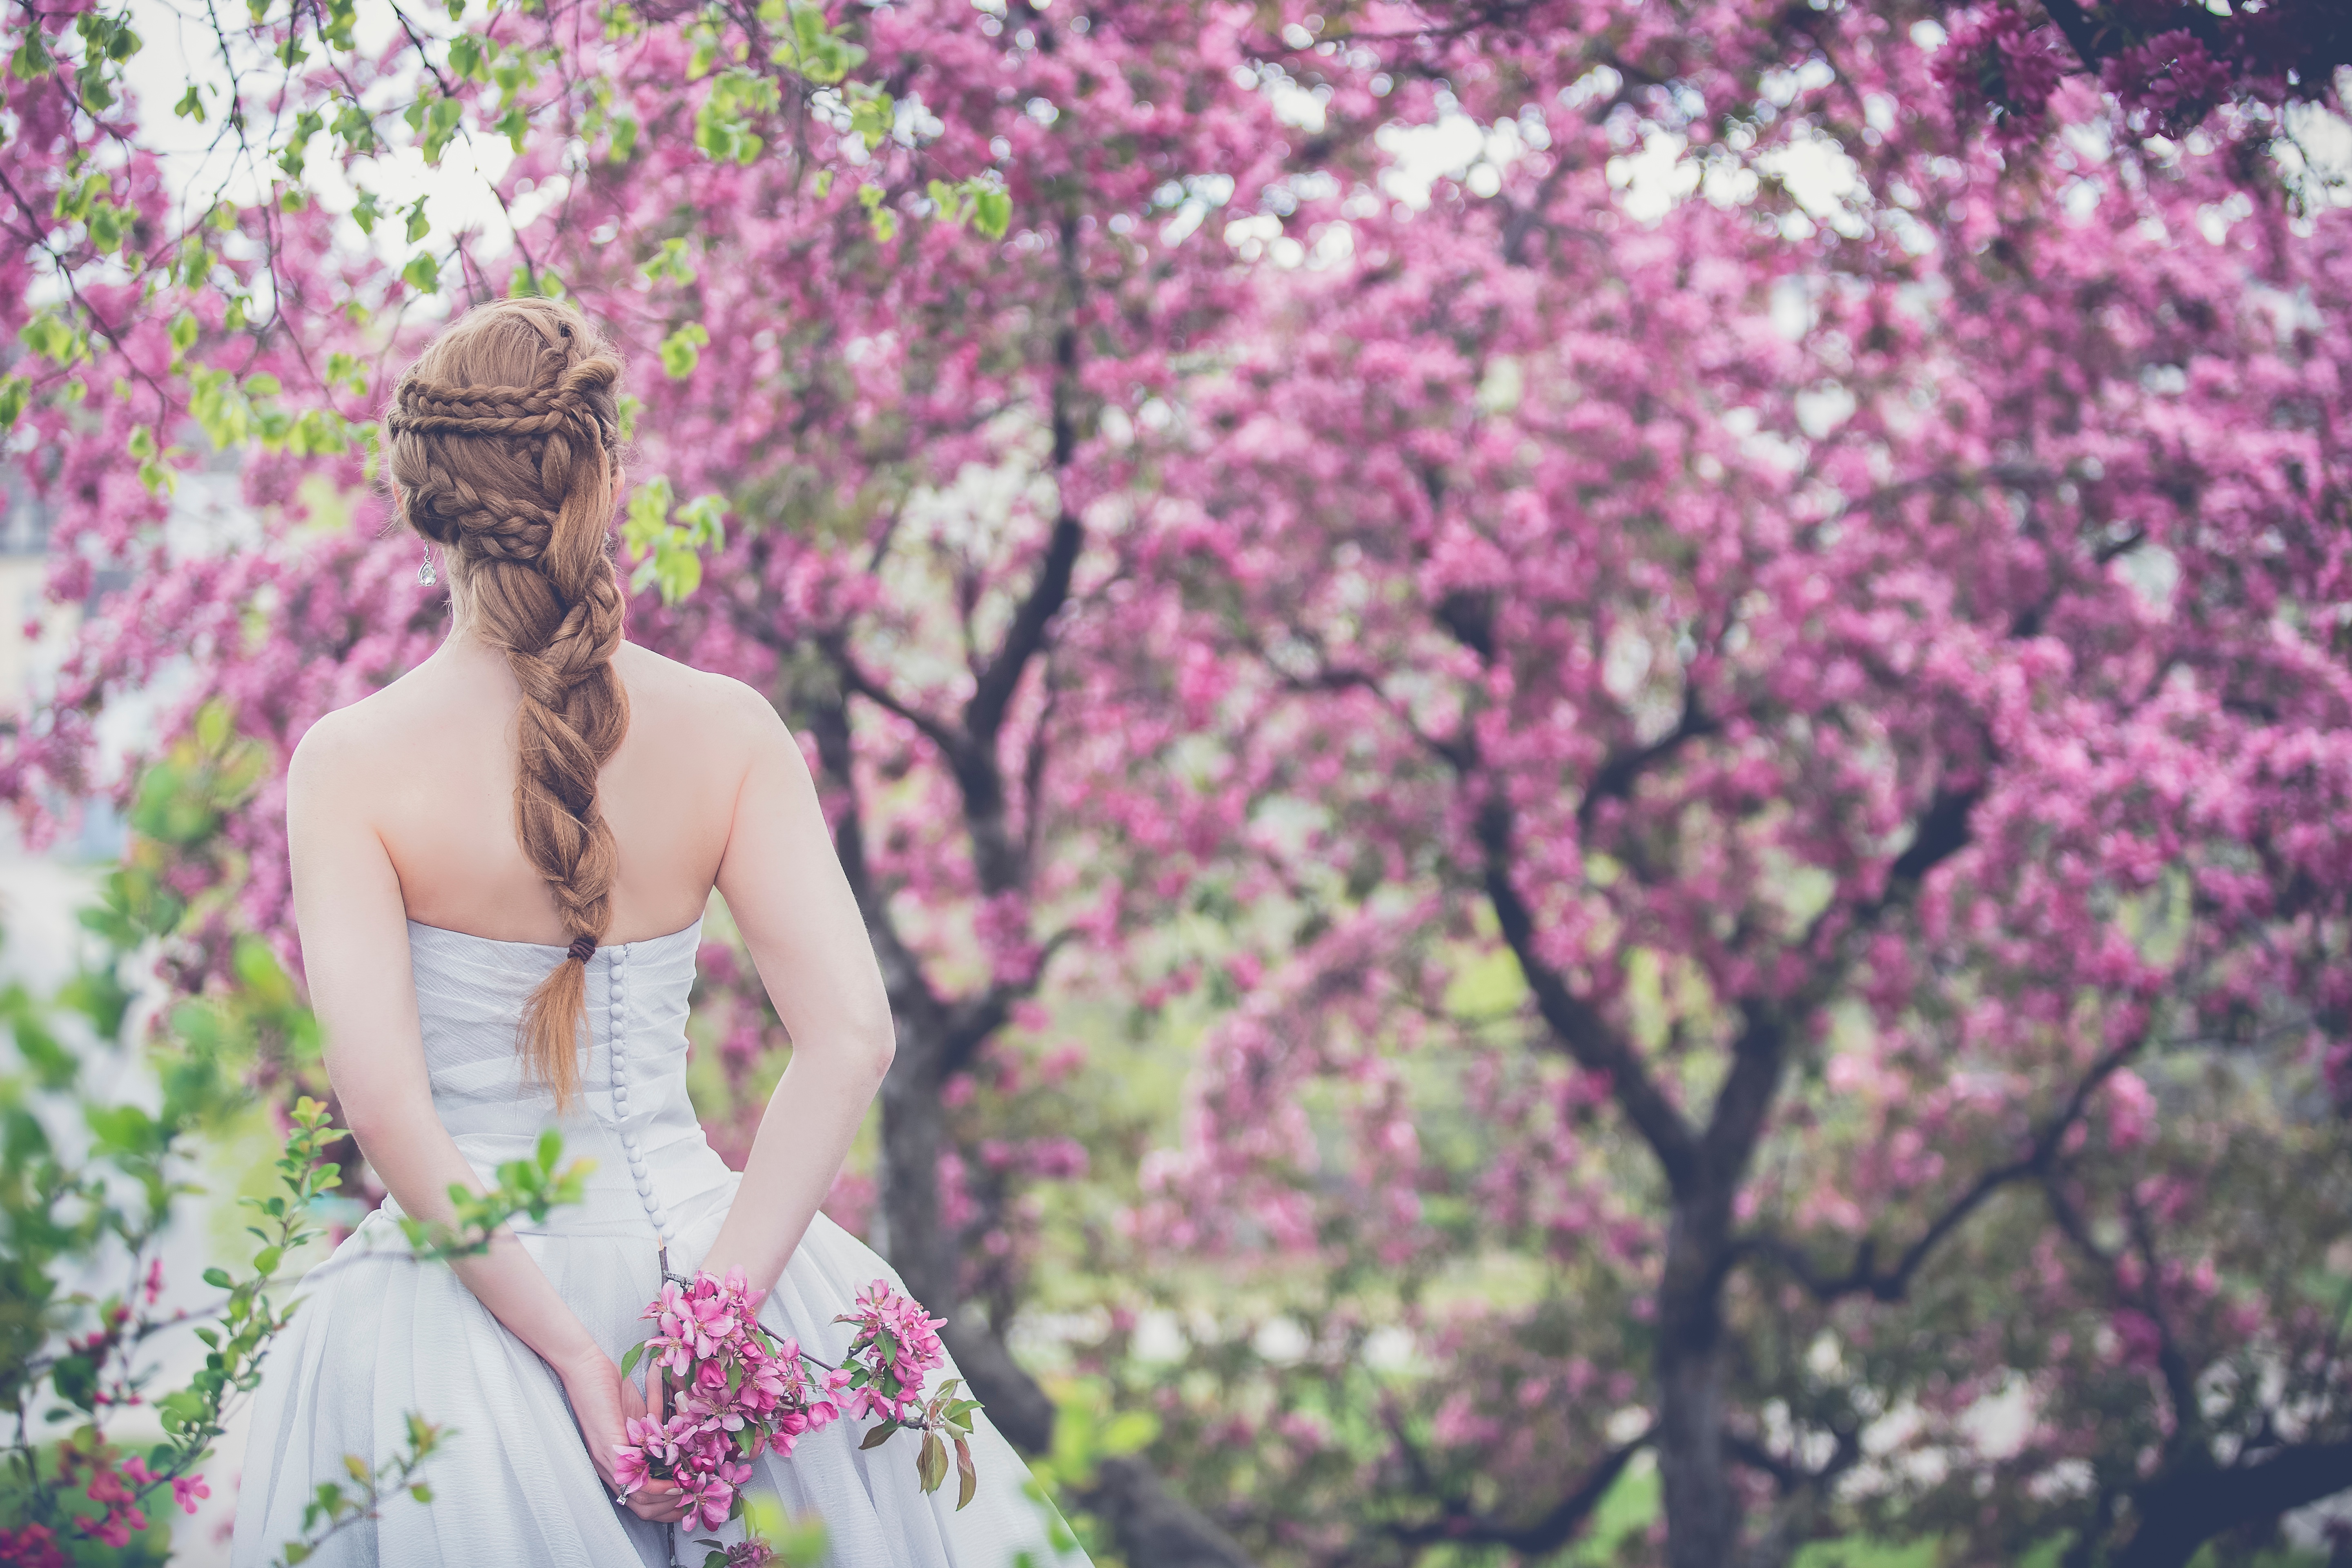
blossom, plant, woman, flower, purple, spring, pink, wedding, bride, flora, cherry blossom, dress